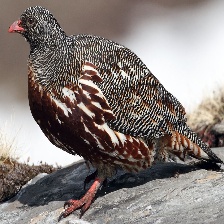
Species: SNOW PARTRIDGE
Scientific name: LERWA LERWA
ImageNet parent category: partridge